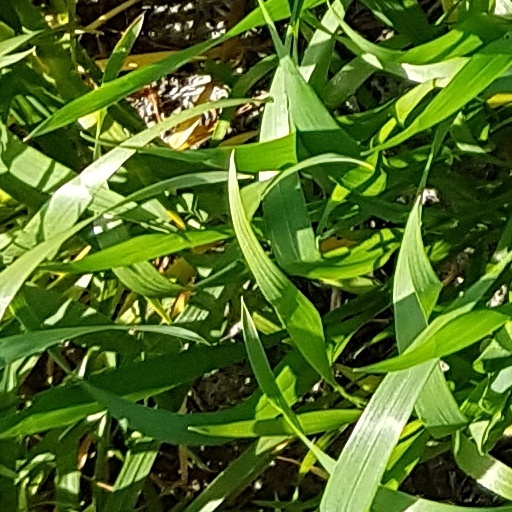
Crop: wheat